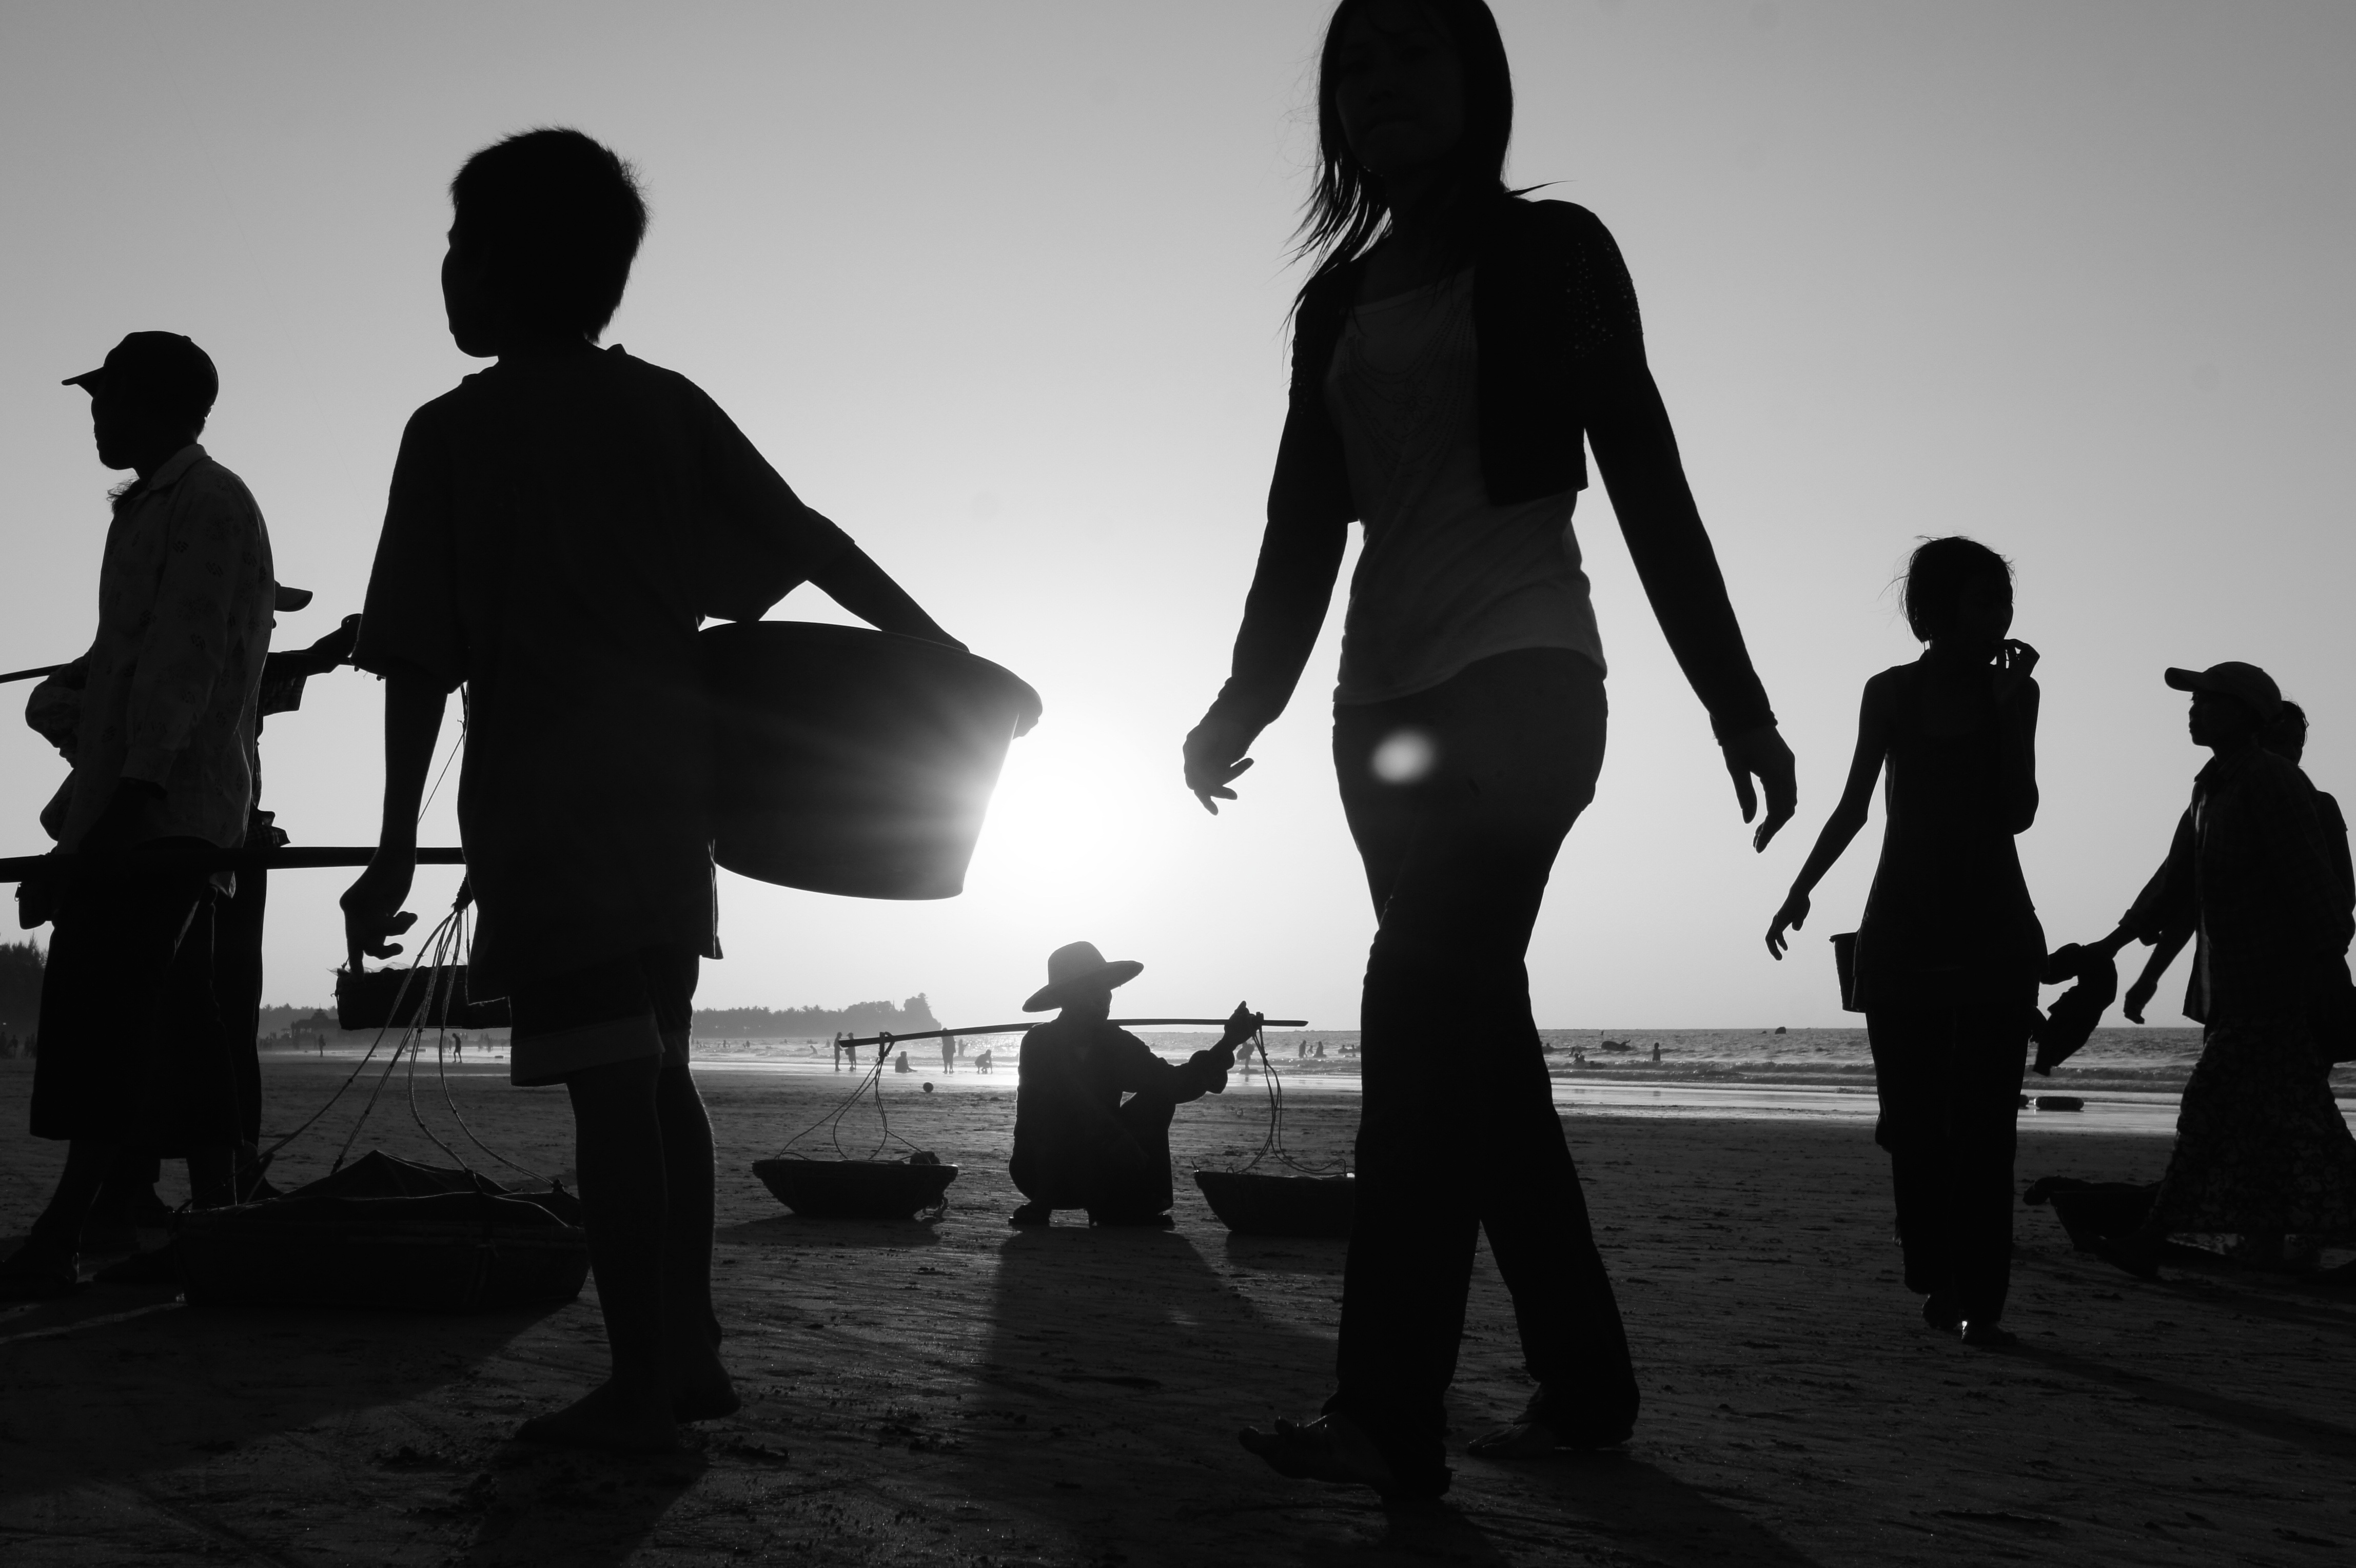
beach, sea, sand, silhouette, black and white, people, woman, white, photography, crowd, shadow, darkness, black, monochrome, photograph, motif, monochrome photography, film noir, human positions